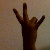
The image shows a hand gesture representing the number 7 in Indian Sign Language.